Dominic Calvert-Lewin

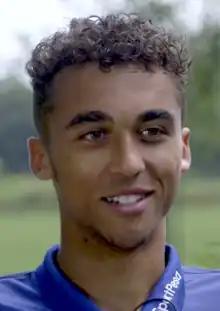
Calvert-Lewin with Everton in 2017

Dominic Nathaniel Calvert-Lewin (born 16 March 1997) is an English professional footballer who plays as a striker. He is currently a free agent.